Ethnic, cultural and religious groups of Bahrain

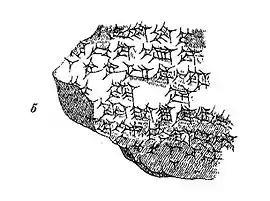
Correspondence between Ilī-ippašra, the governor of Dilmun, and Enlil-kidinni, the governor of Nippur, ca. 1350 BC.

In the Mesopotamian epic poem "Epic of Gilgamesh", Gilgamesh had to pass through Mount Mashu, Jabal Shams, Land of Frankicense, Boswelia Sacra, Olibanum, Luban, Lebonah, at the mouth of the Strait of Hormuz, to reach Dilmun, Telmun, Mount Mashu is usually wrongly identified with the whole of the parallel Lebanon and Anti-Lebanon ranges, with the narrow gap between these mountains constituting the tunnel.